Port of London

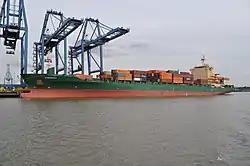
Container ship "Carpathia" unloading at Northfleet Hope terminal, Tilbury

The volume of shipping in the Port of London supported a very extensive ship repairing industry. In 1864, when most ships coming in were built of wood and powered by sail, there were 33 ship-repairing dry docks. The largest of these was Langley's Lower Dock at Deptford Green, which was in length. While the building of large ships ceased with the closure of the Thames Ironworks and Shipbuilding Company at Leamouth in 1912, the ship repairing trade continued to flourish. Although by 1930 the number of major dry docks had been reduced to 16, highly mechanised and geared to the repair of iron and steel-hulled ships.